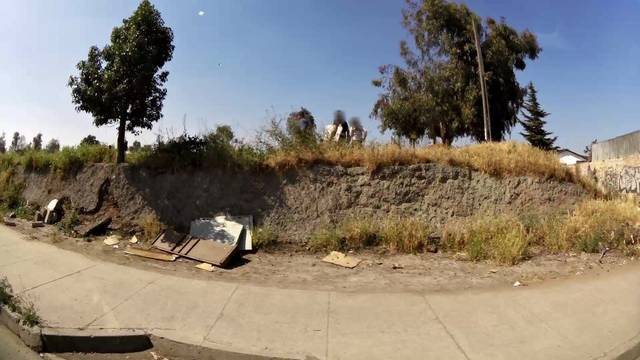
Region: Chile
Coordinates: -33.405, -70.695